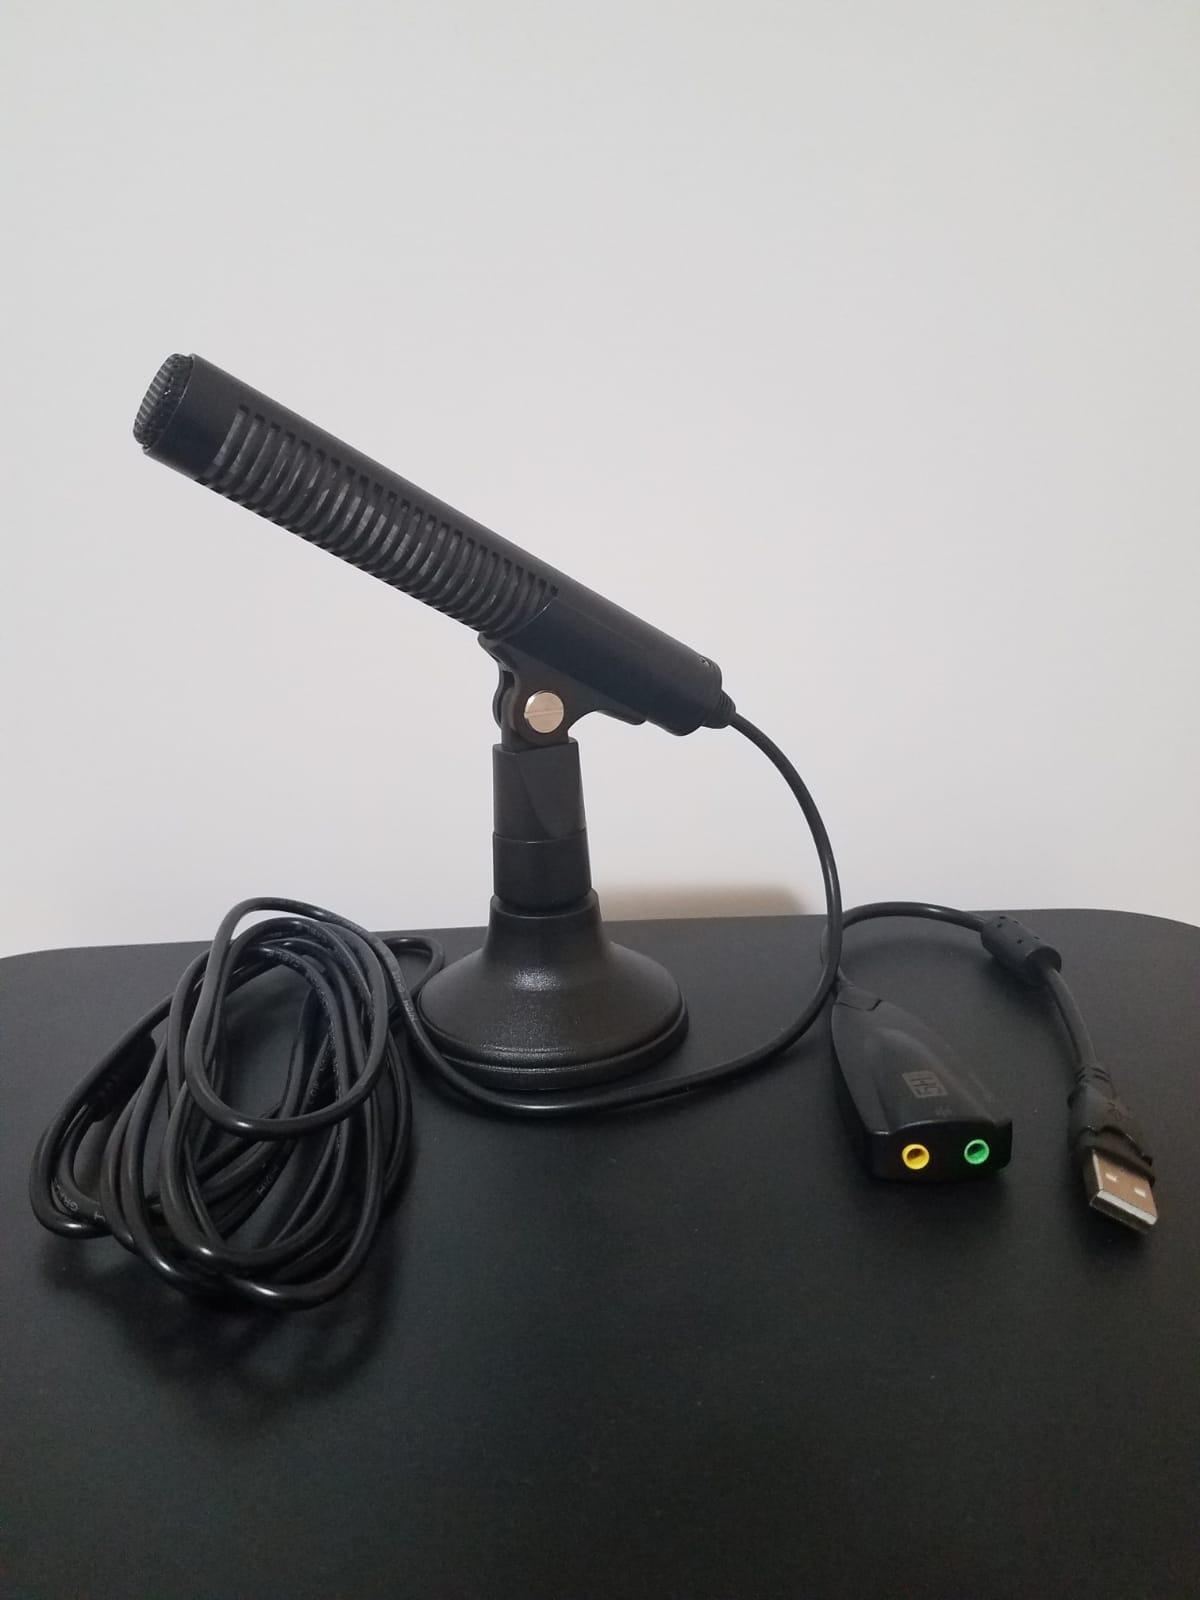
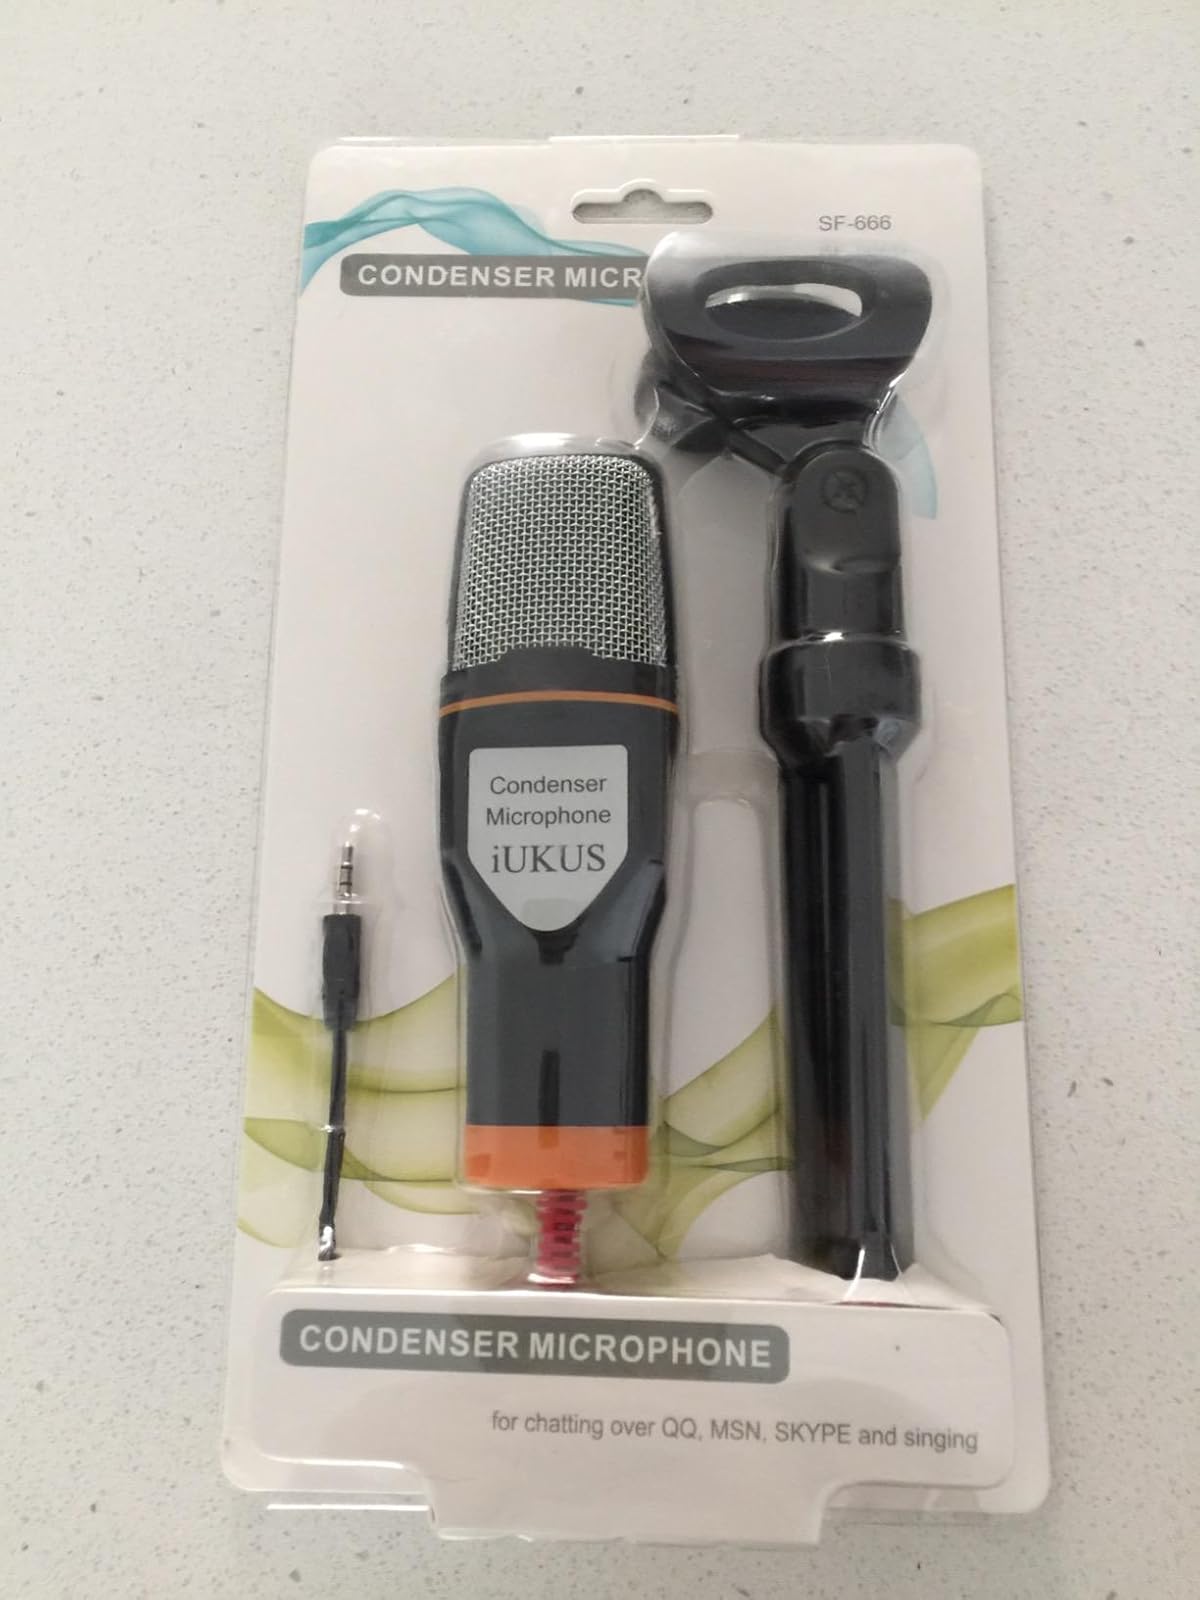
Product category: microphone
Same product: no